BBC Radio 3

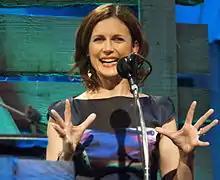
Katie Derham presents a number of programmes including "In Tune" and broadcasts of the Proms

"The Early Music Show" presents European music dating up to the time of Bach, broadcast at 2pm each Sunday. Episodes cover the music, the performers, and occasional discussions of musical style. Regular presenters include Lucie Skeaping and Hannah French.